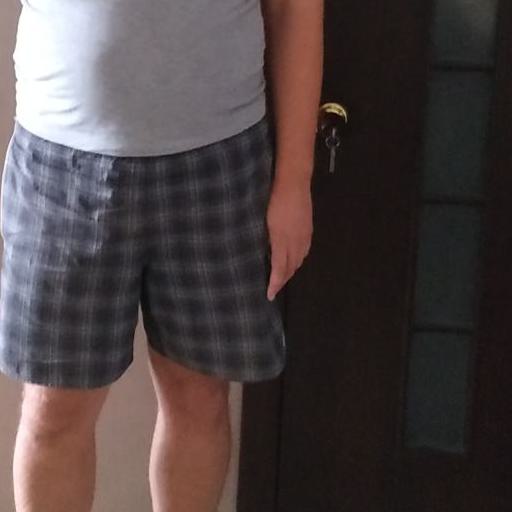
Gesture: no_gesture